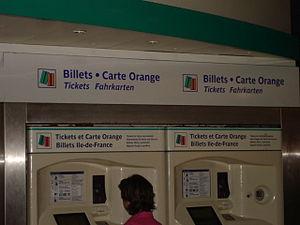
Le métro de Paris est l'un des systèmes de transport en commun desservant la ville de Paris et son agglomération. Exploité par la Régie autonome des transports parisiens, il comporte seize lignes, essentiellement souterraines, totalisant près de 220 kilomètres. Devenu l'un des symboles de Paris, il se caractérise par la densité de son réseau au cœur de la ville et par son style architectural homogène influencé par l'Art nouveau.